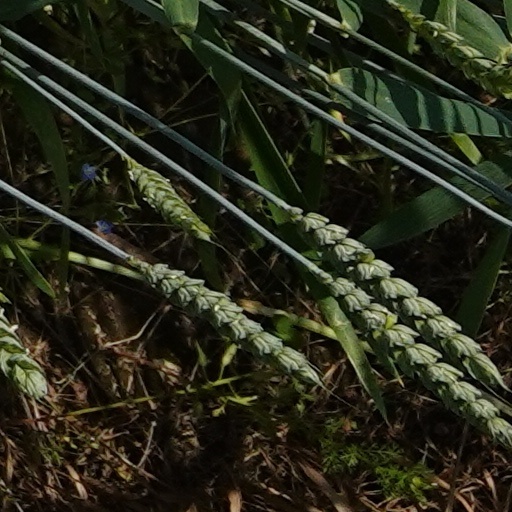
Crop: wheat